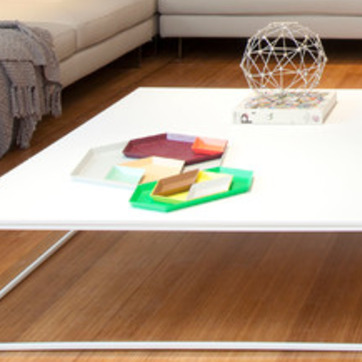
Material: paper